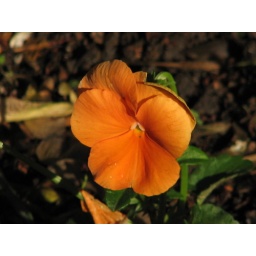
lone orange flower by bigshoot1966